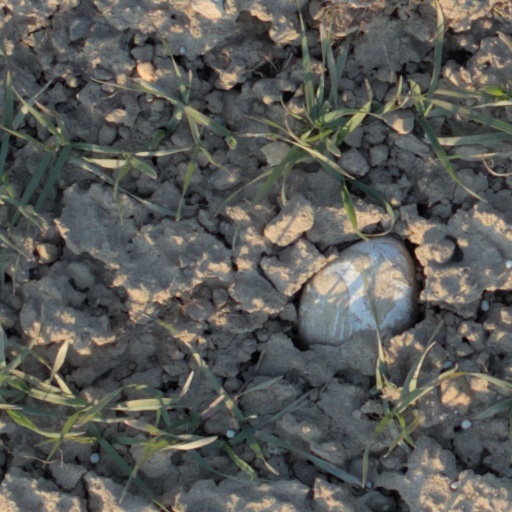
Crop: wheat